Spermatogonial stem cell

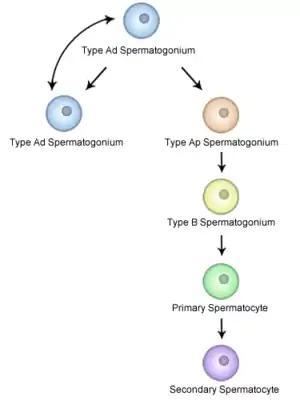
The fates of spermatogonial stem cells: renewal or differentiation

A spermatogonial stem cell (SSC), also known as a type A spermatogonium, is a spermatogonium that does not differentiate into a spermatocyte, a precursor of sperm cells. Instead, they continue dividing into other spermatogonia or remain dormant to maintain a reserve of spermatogonia. Type B spermatogonia, on the other hand, differentiate into spermatocytes, which in turn undergo meiosis to eventually form mature sperm cells.